Andy Iro

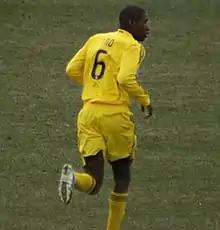
Iro making his professional debut with Columbus Crew, 29 March 2008.

Despite being thought of as the possible top pick, Iro was drafted sixth overall in the 2008 MLS SuperDraft by Columbus Crew after coach Sigi Schmid was convinced Iro would remain in the United States to play. Iro made his professional debut on 28 March 2008, coming on as an 89th-minute substitute in the Crew's first game of the 2008 Major League Soccer season against Toronto FC. He would score his first MLS goal on 6 September 2008 against New England Revolution, heading in a Guillermo Barros Schelotto free kick. Iro and the Crew would win both the 2008 Supporters' Shield and MLS Cup 2008.